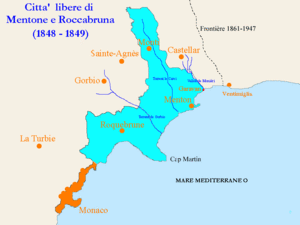
Monaco, en forme longue la principauté de Monaco, en monégasque Principatu de Mu̍negu, est un État d'Europe de l'Ouest, ainsi qu'une commune du même nom occupant la même superficie que l'État lui-même. La principauté de Monaco est un État enserré dans le territoire de la République française. Elle est située au bord de la mer Méditerranée, le long de la Côte d'Azur, à une vingtaine de kilomètres à l'est de Nice, et à 8,1 km de Menton, ville frontalière avec l'Italie. Entourée par les villes françaises de Cap-d'Ail, Beausoleil, Roquebrune-Cap-Martin et La Turbie, la principauté dispose d'un accès direct à la mer et d'eaux territoriales rejoignant les eaux internationales ; elle n'est donc pas un territoire enclavé à proprement parler.
La langue officielle de Monaco est le français, mais d’autres langues y sont parlées, notamment le monégasque, la langue nationale des Monégasques.
Villes libres de Menton et Roquebrune était le nom donné à l'union des deux villes libres de Menton et Roquebrune sous la protection du Royaume de Sardaigne.
Menton est une ville de la Côte d'Azur, fondée au XIIᵉ siècle et qui a appartenu pendant cinq siècles à la principauté de Monaco.